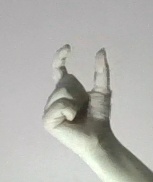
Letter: nun